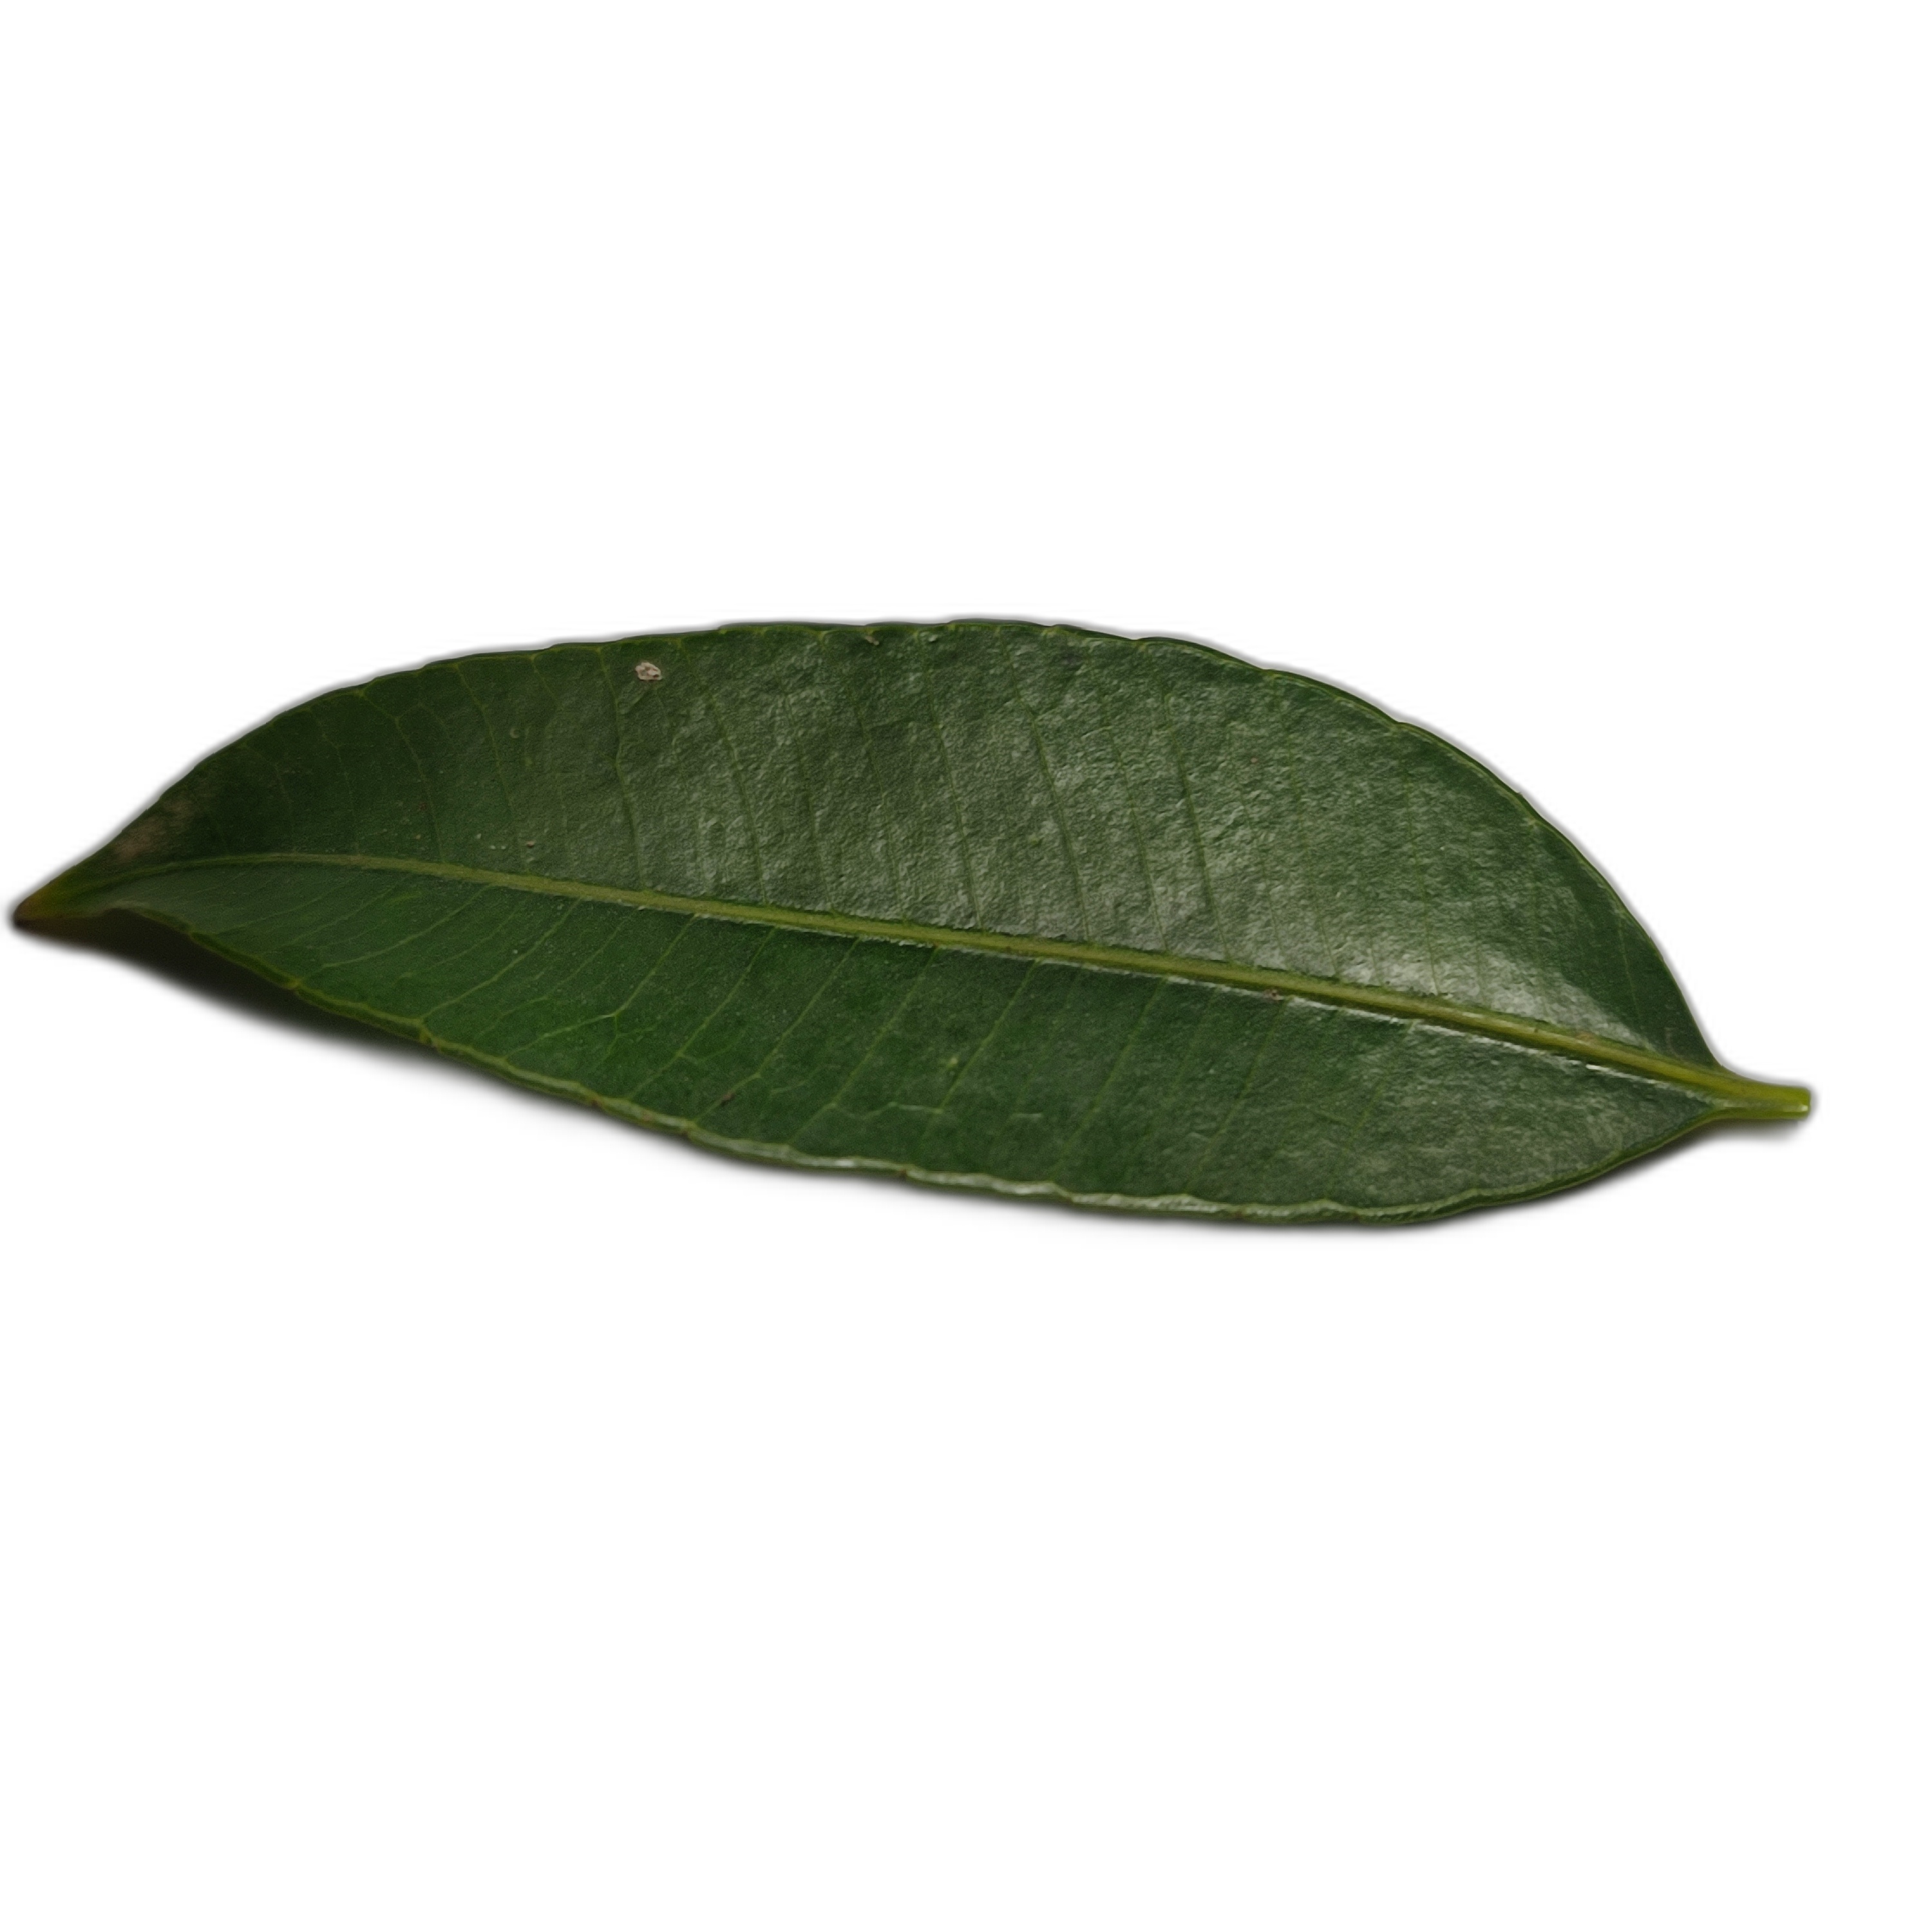
Label: healthy